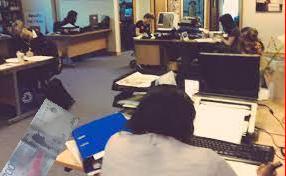
Denominación: 200